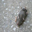
Label: shrew